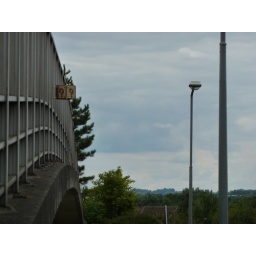
coin box spotted in mk